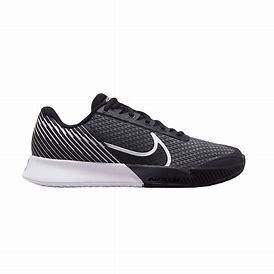
Brand: Nike
Model: Court Air Zoom Vapor Pro 2